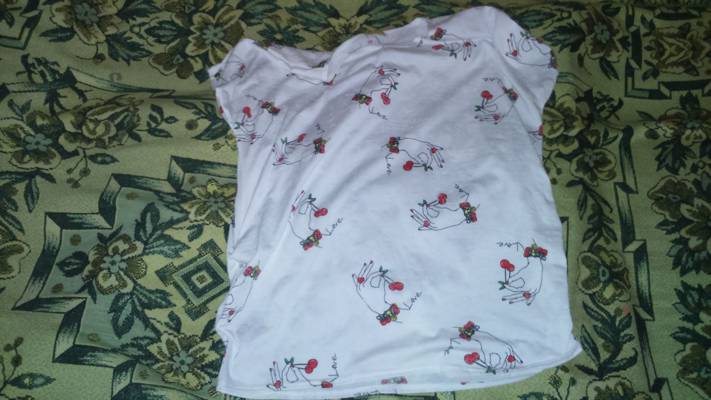
Waste category: clothes